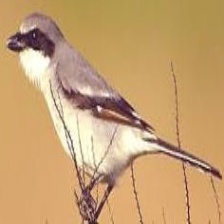
Species: LOGGERHEAD SHRIKE
Scientific name: LANIUS LUDOVICIANUS